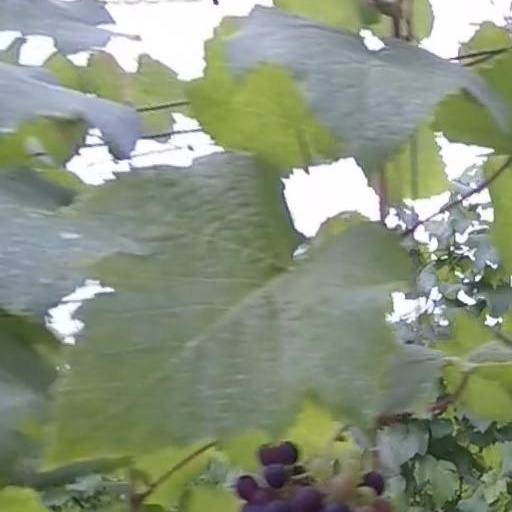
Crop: grape